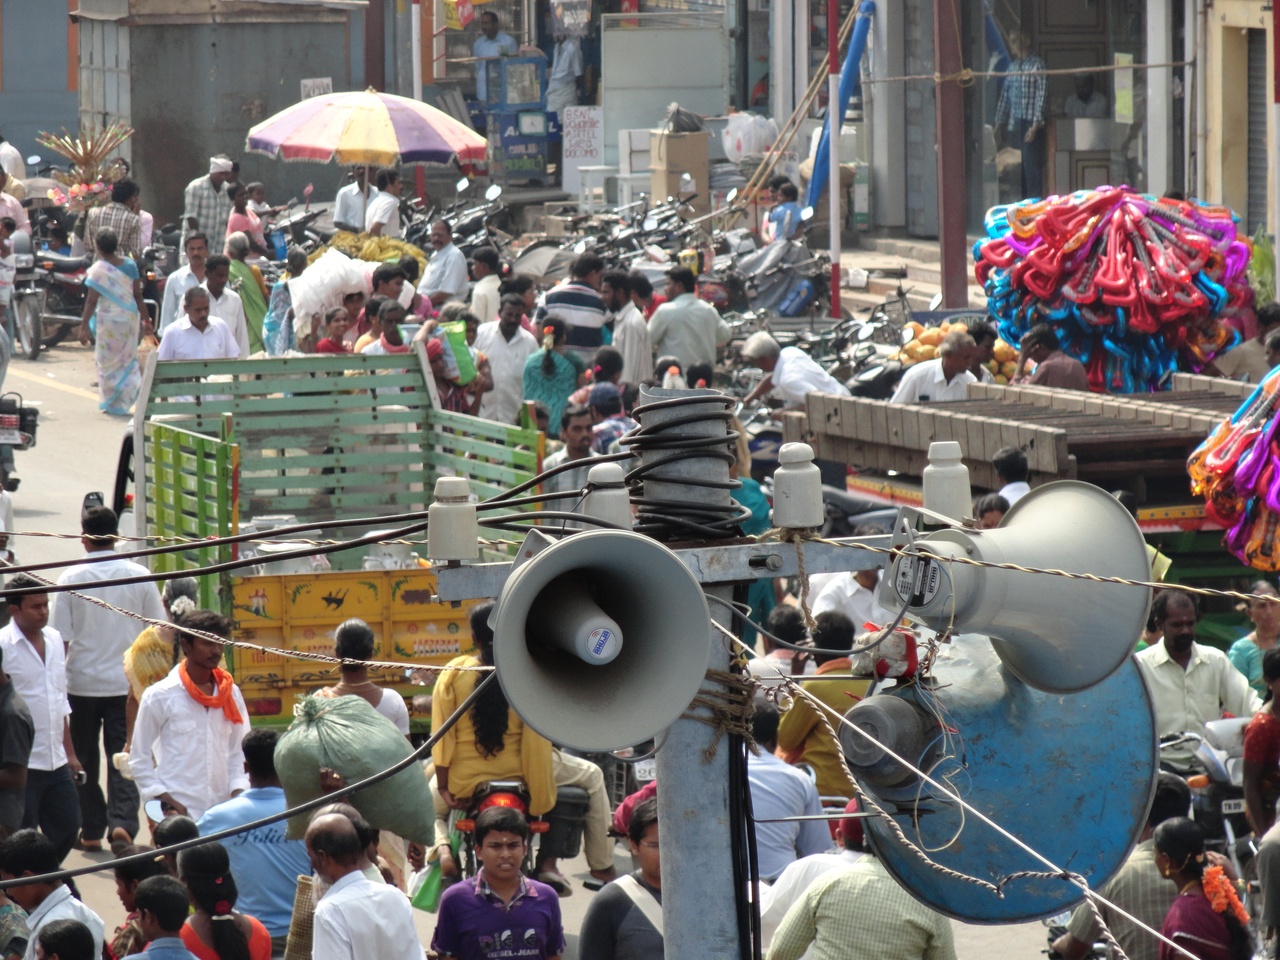
Horn loud speakers that can produce sound in very high decibel, often accused of creating noise pollution. Pictured when they were being used in a festival in Tiruvannamalai, a town in TamilNadu, South India.